Bubur kacang hijau
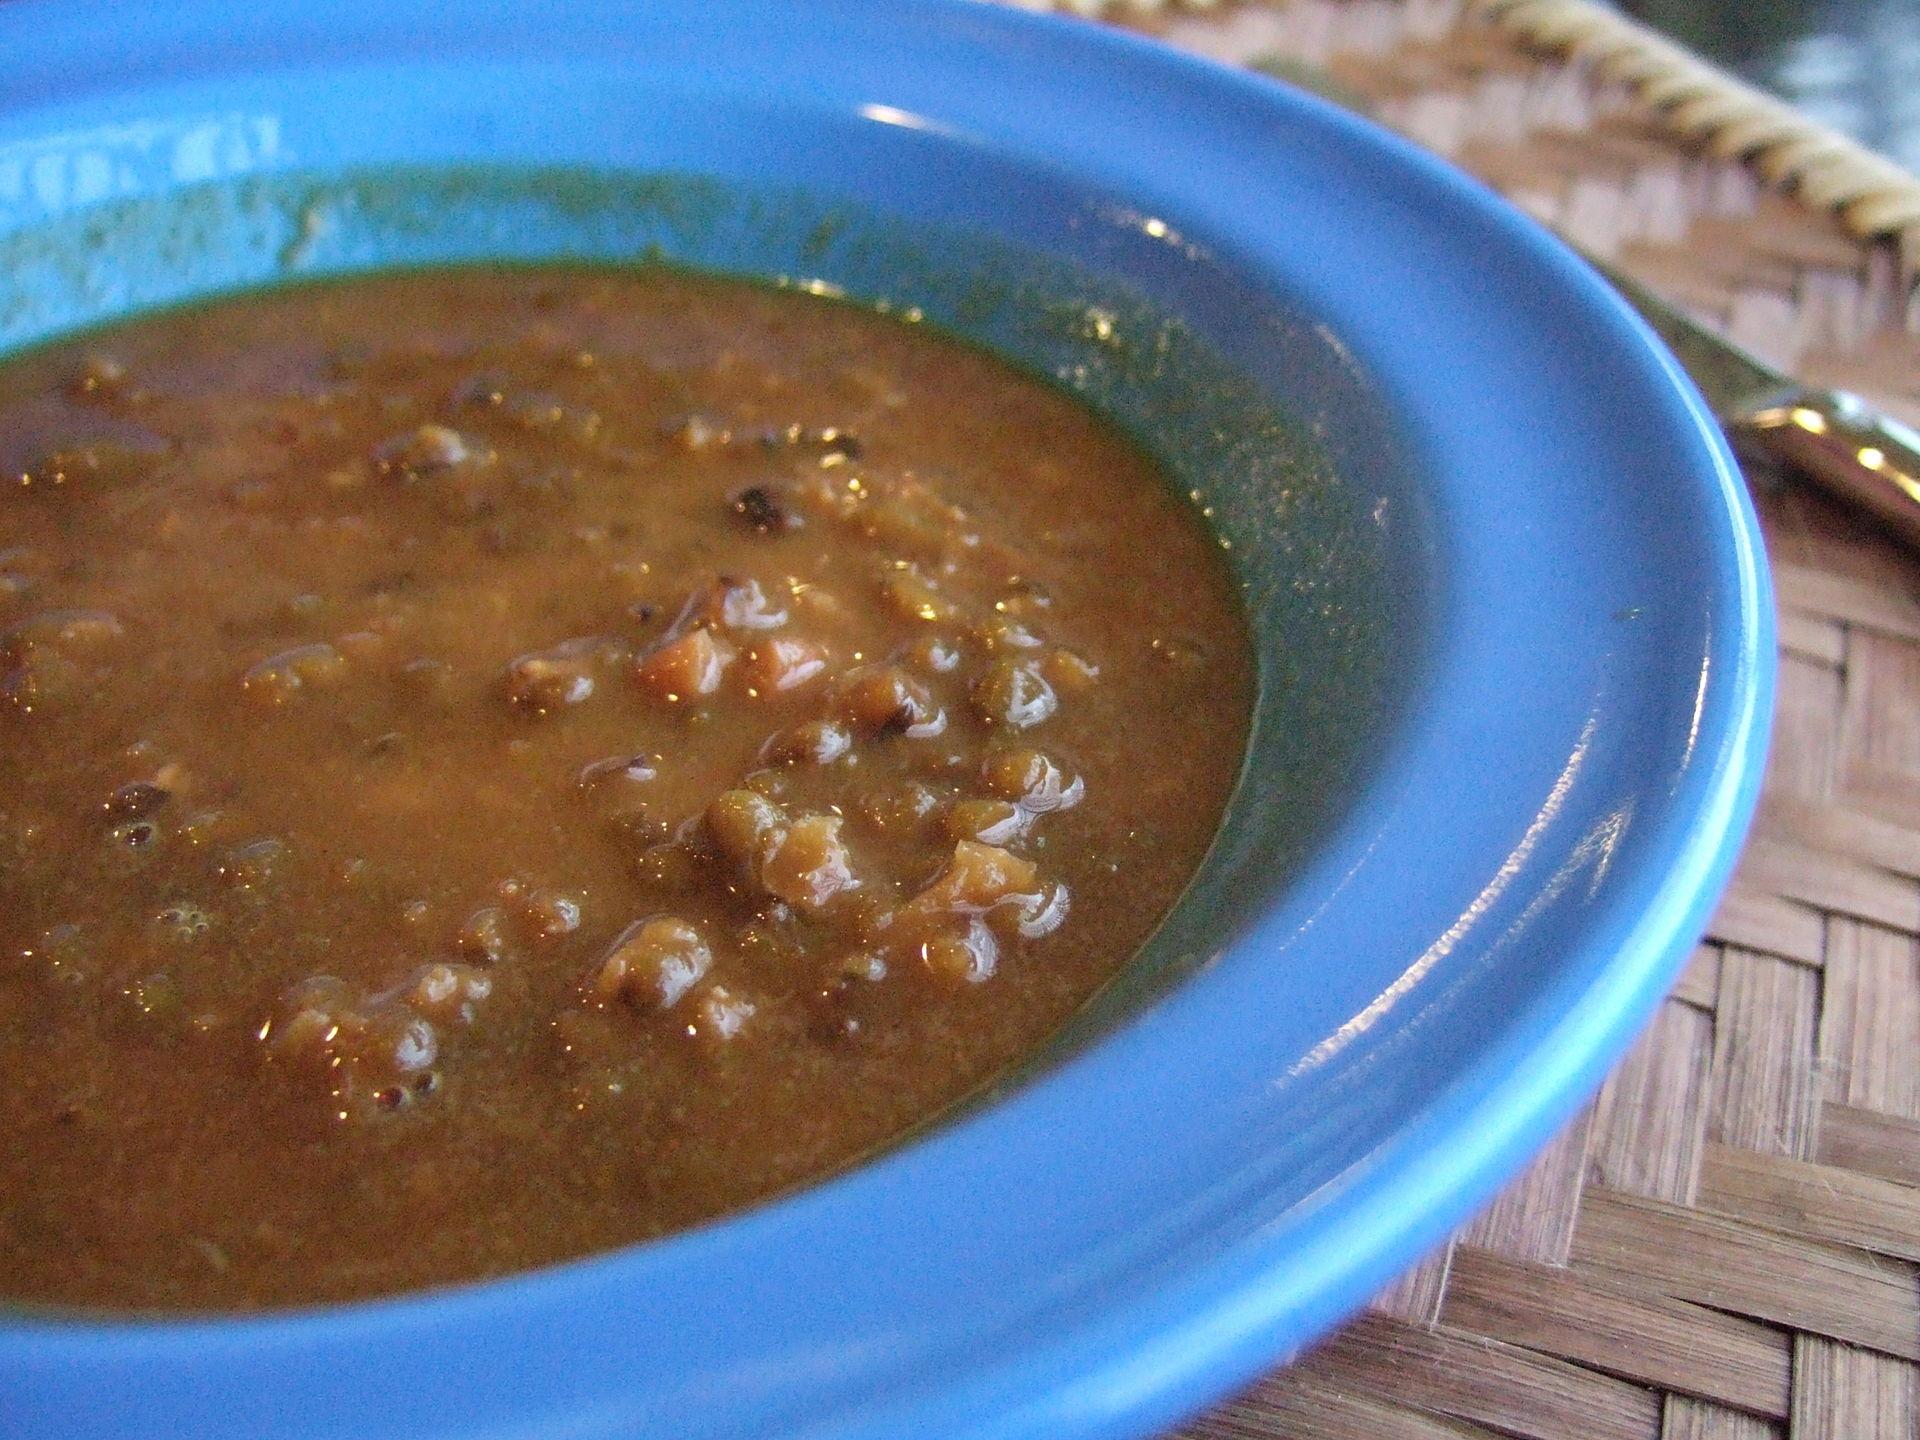
Also known as:
ban - Balinese: Bubuh Kacang Ijo
fr - French: Bubur kacang hijau
id - Indonesian: Bubur kacang hijau
jv - Javanese: Bubur kacang ijo
ms - Malay: Bubur kacang hijau
su - Sundanese: Bubur kacang héjo
Category: beans, dessert (mung bean porridge)
Cuisine: Southeast Asian
Associated cuisines: Southeast Asian
Area: Southeast Asia
Countries: Brunei Darussalam, Cambodia, Indonesia, Laos, Malaysia, Myanmar, Philippines, Singapore, Thailand, Vietnam, Timor-Leste
Region: South Eastern Asia, , , ,
This dish is a sweet porridge made from mung beans, coconut milk, and palm sugar or cane sugar. The beans are boiled until soft, and sugar and coconut milk are added.